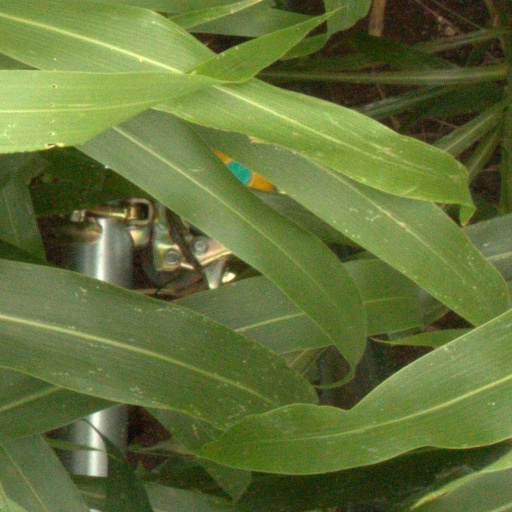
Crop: sorghum